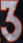
Number: 3